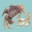
Label: cra